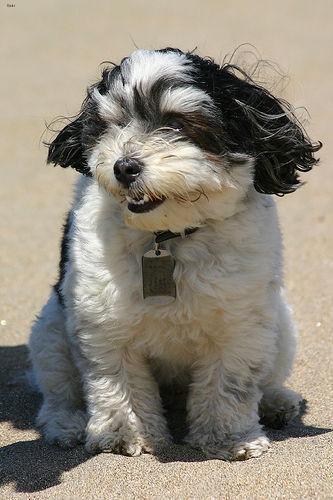
havanese